49th Battalion (Edmonton Regiment), CEF

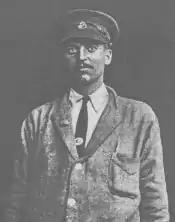
Pte Cecil John Kinross, VC, of the 49th Battalion (Edmonton Regiment), CEF.

Two members of the 49th Battalion were awarded the Victoria Cross. Private John Chipman Kerr for his actions on 16 September 1916 at Courcelette, France and Private Cecil John Kinross for his actions on 30 October 1917 during the Battle of Passchendaele.